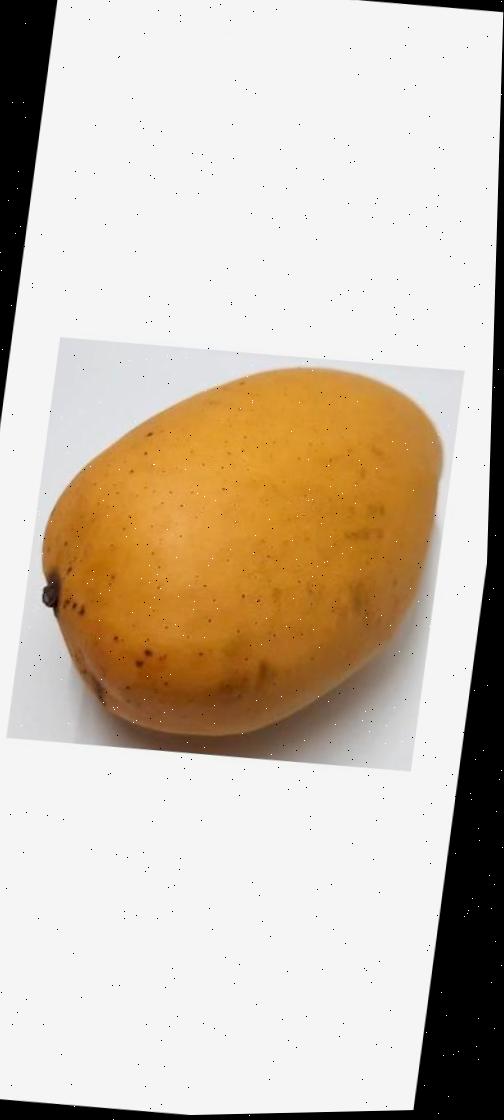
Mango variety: Katimon